1675–1676 Malta plague epidemic

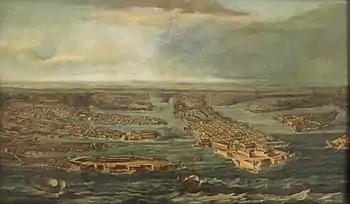
18th century painting of the urban area around the Grand Harbour, which was the area most severely affected by the 1675–76 epidemic

On 10 January 1676, her 2-year-old brother Giacchino died, and a female slave in their household became sick soon afterwards but was able to recover. The cause of these deaths was still not identified when another member of the family, 7-year-old Teresa, died from similar symptoms on 13 January. Members of the Agius family, relatives of the Bonnicis, also became ill and died, and this raised alarm and the authorities closed the houses of the victims. Matteo Bonnici contracted the disease as well and died on 25 January.